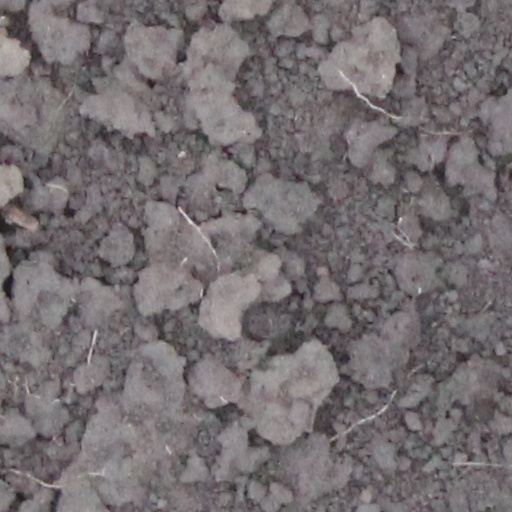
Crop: wheat